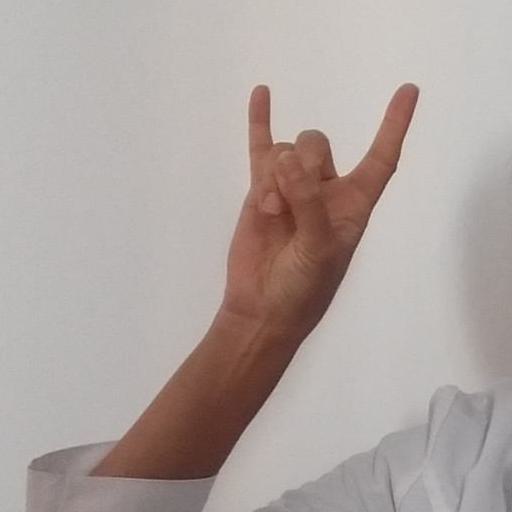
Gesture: rock